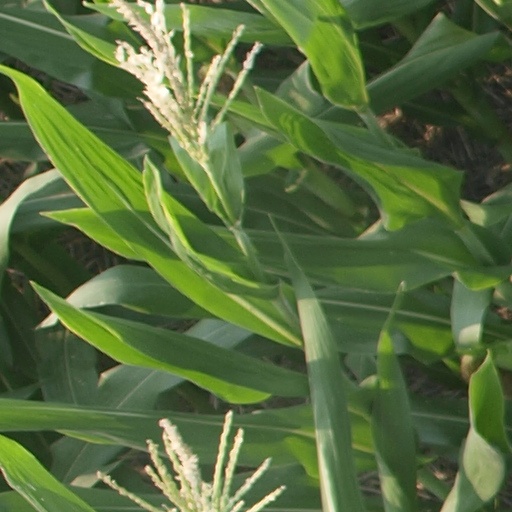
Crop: maize; corn